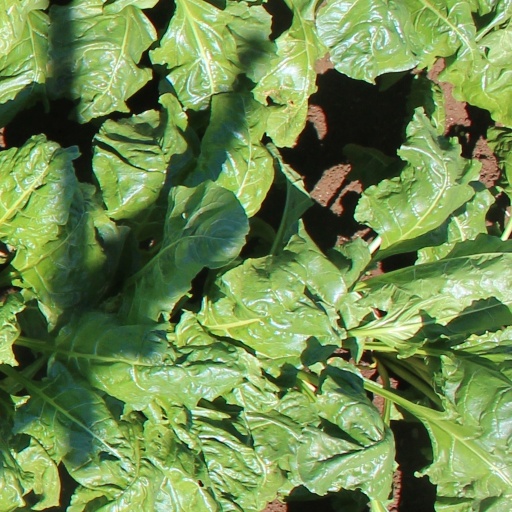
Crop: sugar beet